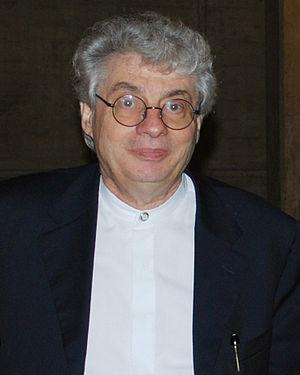
Mario Botta, né le 1ᵉʳ avril 1943 à Mendrisio, dans le canton du Tessin, est un architecte suisse. Architecte suisse de premier plan, il est installé à Lugano au Tessin. De renommée internationale, il a réalisé de nombreuses œuvres en Europe, au Japon, aux États-Unis…